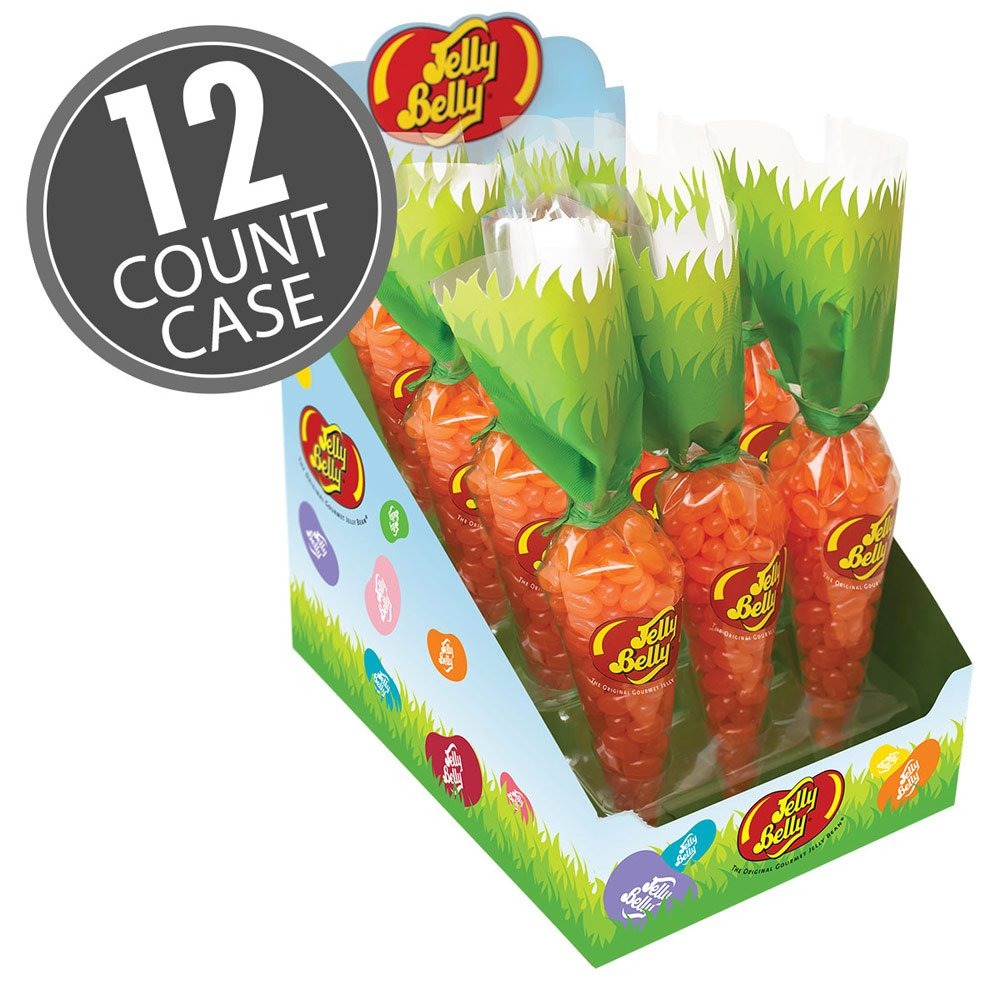
Item Name: Jelly Belly Tangerine Carrot Bag (Pack of 12)
Bullet Point 1: Sunkist Tangerine jelly beans packed in bags shaped like carrots
Bullet Point 2: The Easter Bunny's favorite!
Bullet Point 3: OU Kosher, gluten free, peanut free, dairy free, fat free, vegetarian friendly
Bullet Point 4: Contains 12 - 4.25 oz bags
Bullet Point 5: Perfect seasonal handout for friends, kids, co-workers or family members
Product Description: Jelly Belly Easter Carrot Bag. Orange-color Sunkist Tangerine jelly beans in a bag shaped like a carrot. Perfect Easter Party candy! If you’re in the market for adorable Easter basket candy, then you’ve hit the springtime pot of gold. This sweet-as-can-be Jelly Belly carrot bag looks like it came straight from the garden, but it’s actually stuffed with delicious tangerine-flavored jelly beans, so it’s excellent for any celebratory Easter, Passover or spring candy display. You’ll love the vibrant, citrus flavor of Jelly Belly Tangerine and the pretty presentation, whether you’re using it as a seasonal handout for friends, kids, co-workers or family members. Every carrot-shaped bag of candy contains 4.25 ounces of delicious jelly beans, all of which are OU Kosher and free of gluten, dairy and peanuts. The Easter Bunny's favorite! Our Sunkist Tangerine beans feature the oil from tangerine zest - they're bursting with vibrant citrus flavor. The beans are packed up in a carrot-shaped bag for perfect presentation this Spring and Easter season. Contains 12 - 4.25 oz bags. All Jelly Belly jelly beans are OU Kosher. Gluten free, peanut free, dairy free, fat free and vegetarian friendly.
Value: 12.0
Unit: Count

Price: 39.3